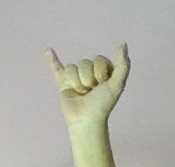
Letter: ya